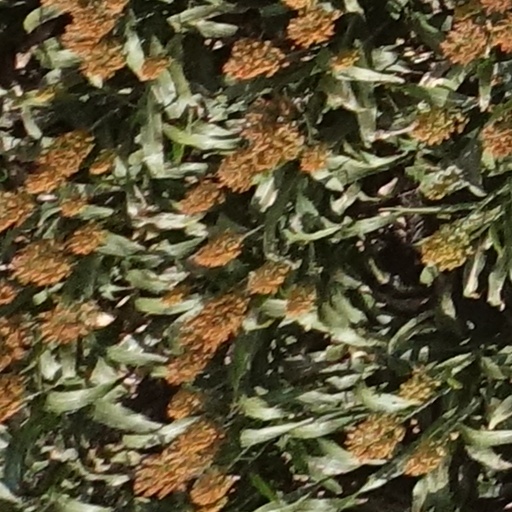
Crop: sorghum